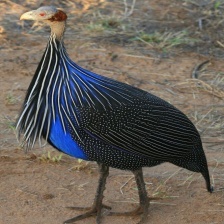
Species: VULTURINE GUINEAFOWL
Scientific name: ACRYLLIUM VULTURINUM